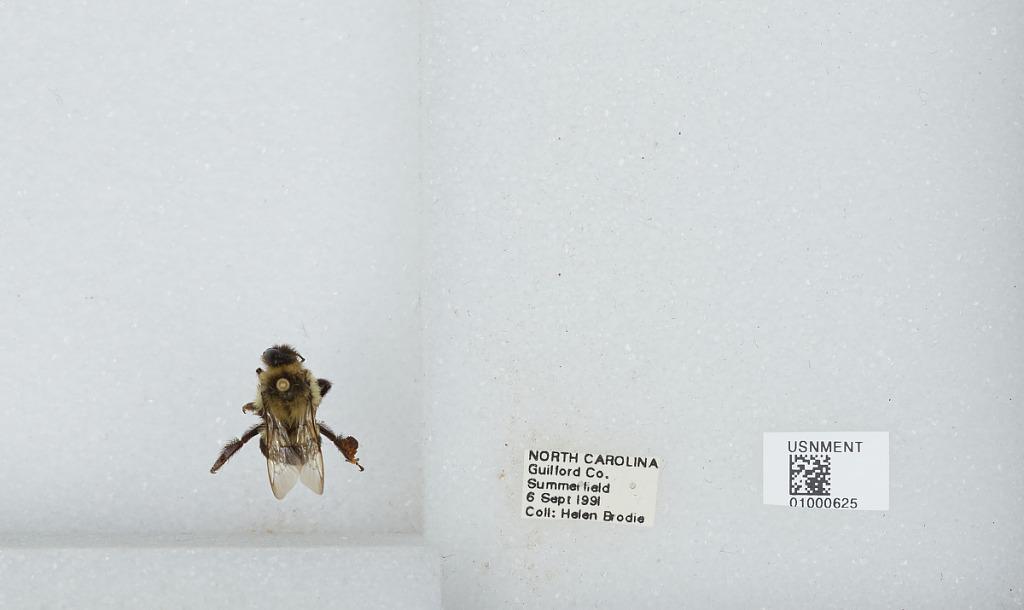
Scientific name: Bombus (Pyrobombus) impatiens Cresson
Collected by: H. Brodie
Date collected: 1991-9-6
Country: United States
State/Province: North Carolina
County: Guilford
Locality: Summerfield
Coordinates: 36.2087, -79.9048